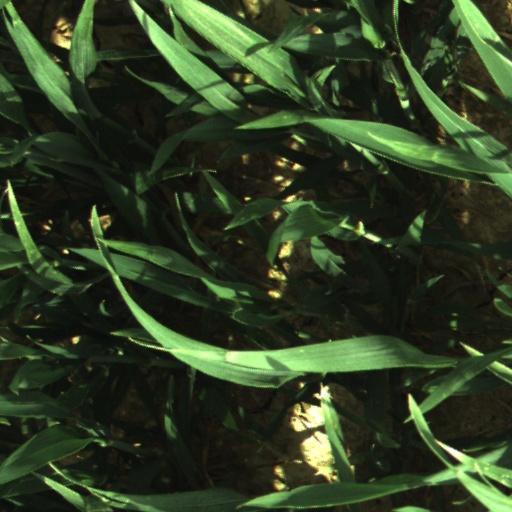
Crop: wheat